Alfie Curtis

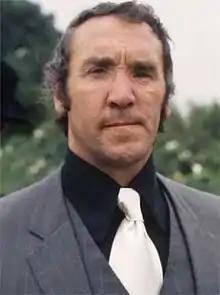
Alfie Curtis in "Bowler" (1973)

Alfie Curtis (28 July 1930 – 30 November 2017) was a British actor. He appeared in a number of television and film roles and is best known for playing Dr. Evazan in "Star Wars" (1977).